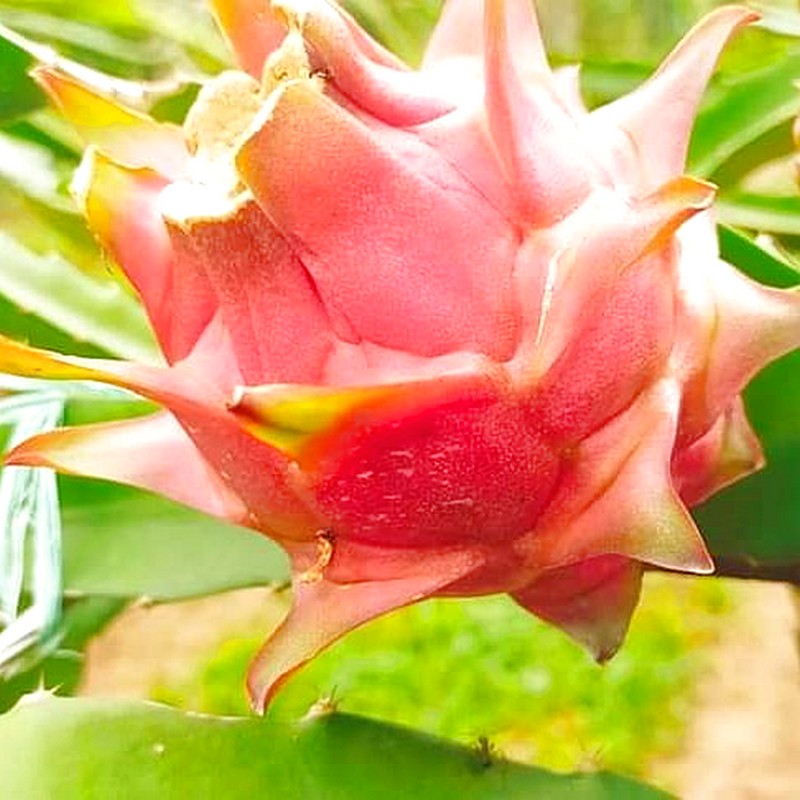
Label: Mature Dragon Fruit